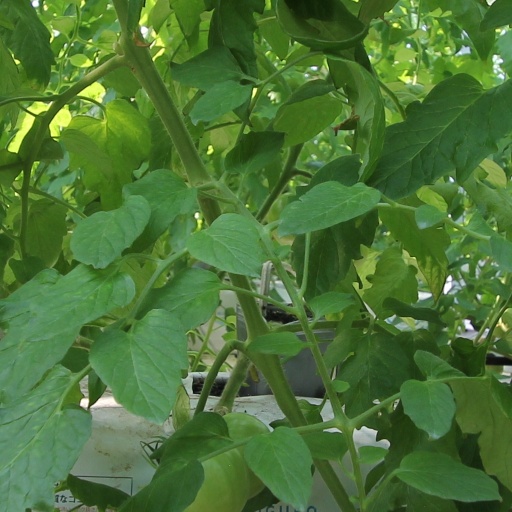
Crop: tomato